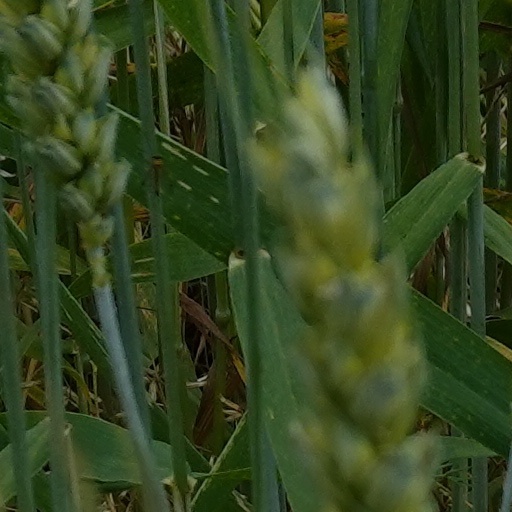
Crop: wheat